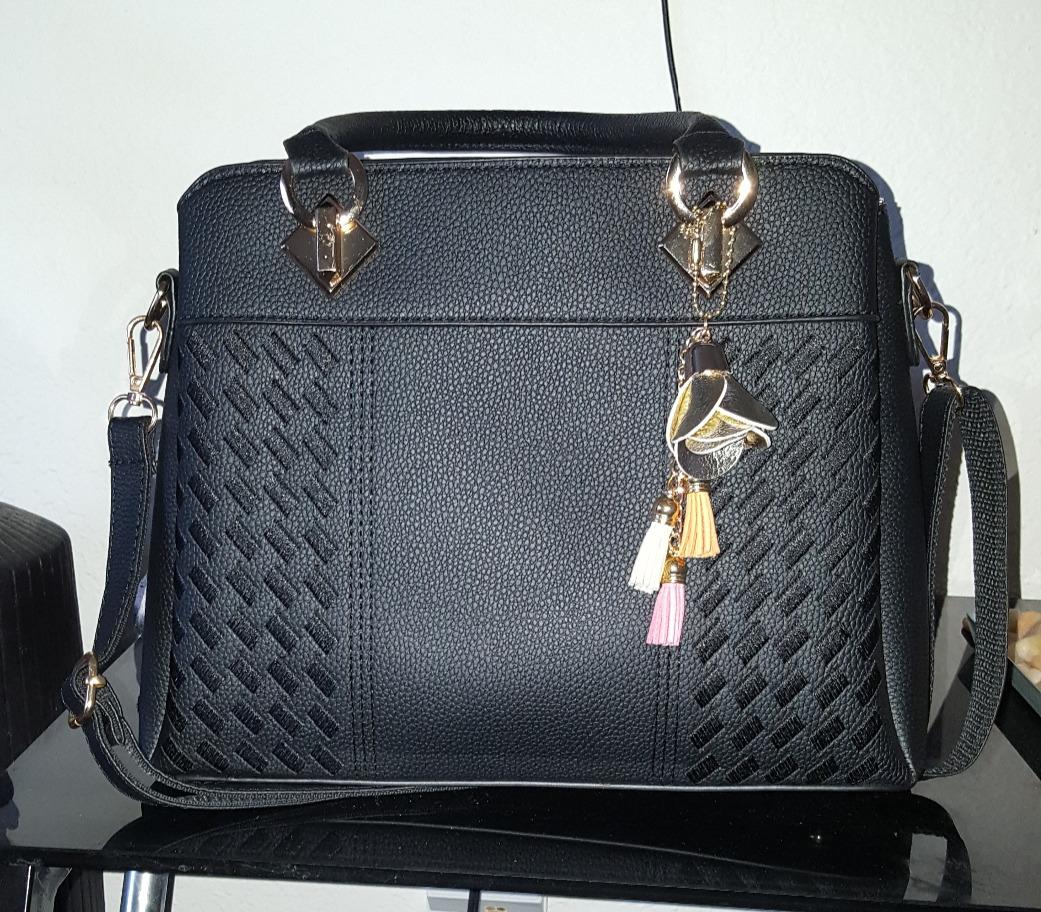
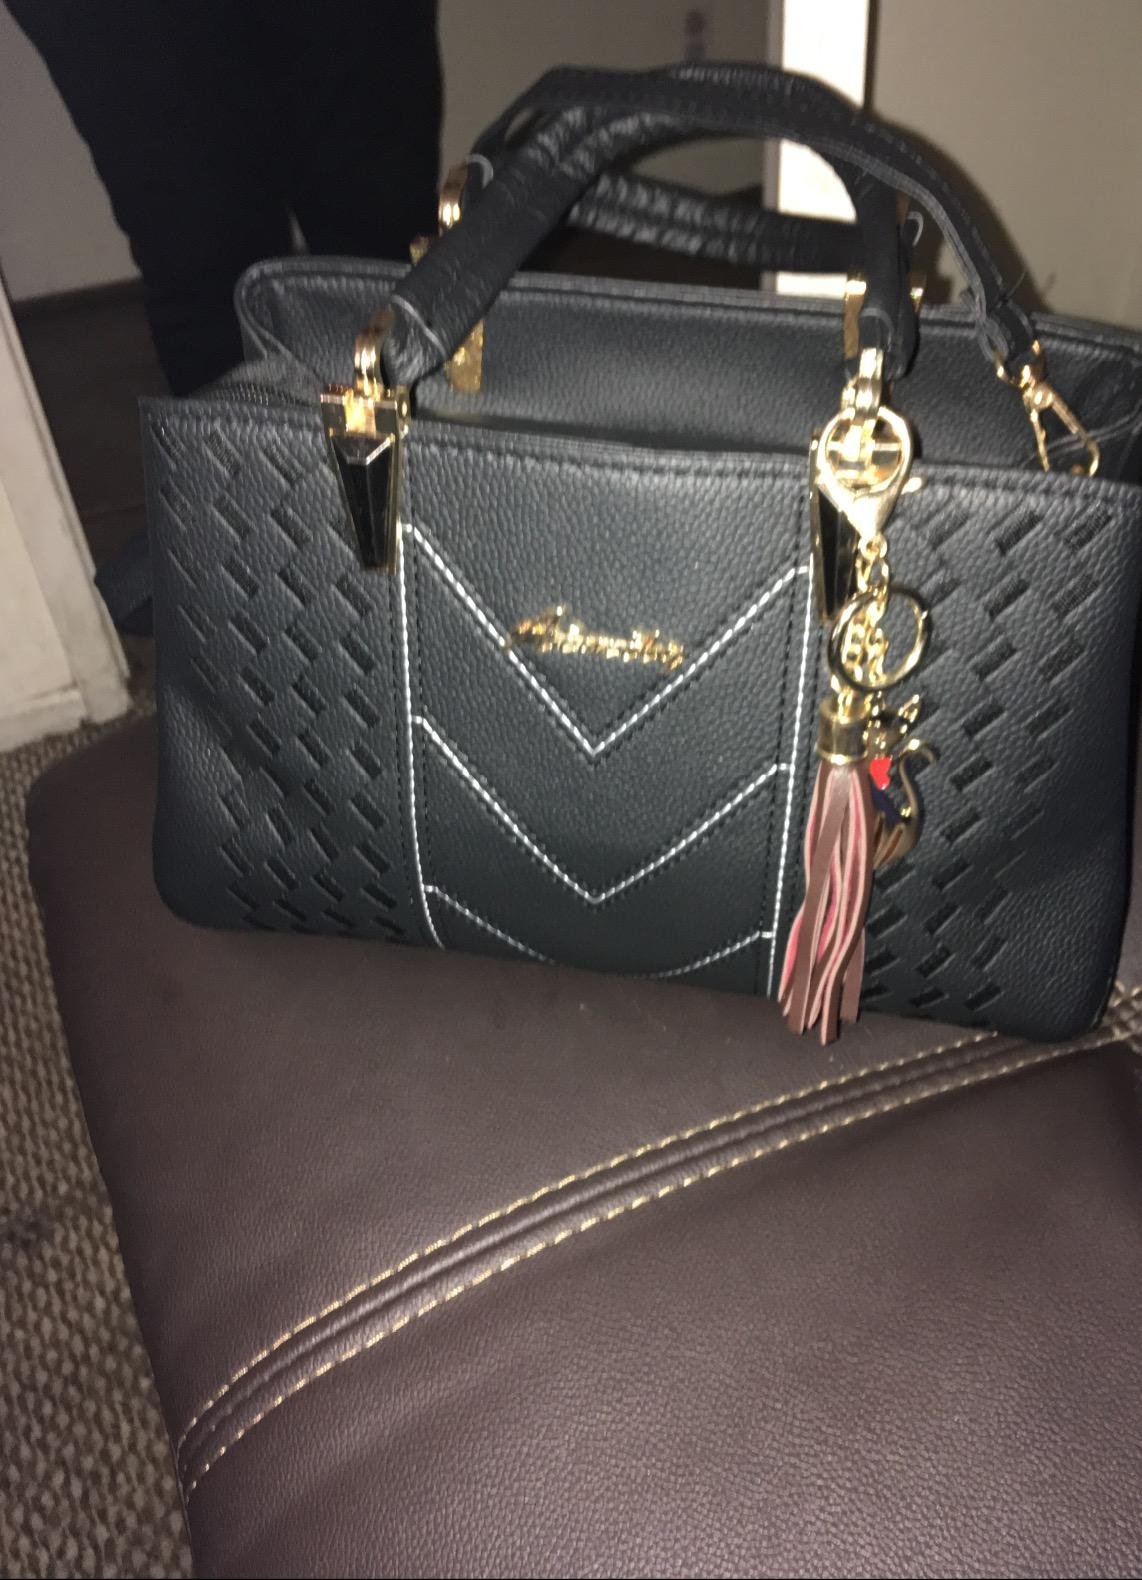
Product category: accessories_handbag
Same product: no